Marius Chaîne

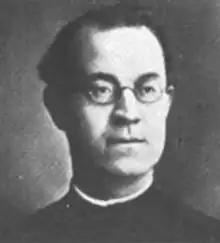

Abbé Marius Chaîne (10 August 1873 – 19 January 1960) was a French scholar of Ethiopic and Coptic philology.